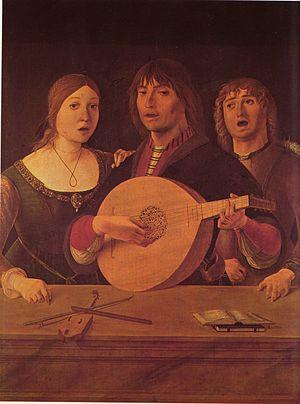
Francesco Costa est un peintre italien de la période baroque tardive, qui fut actif principalement à Gênes.